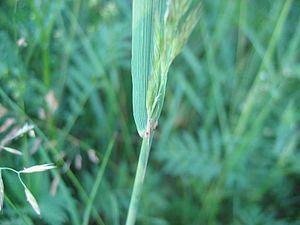
Calamagrostis epigejos, le Calamagrostis commun ou Roseau des bois est une espèce de plantes herbacées de la famille des Poaceae, sous-famille des Pooideae, tribu des Aveneae.